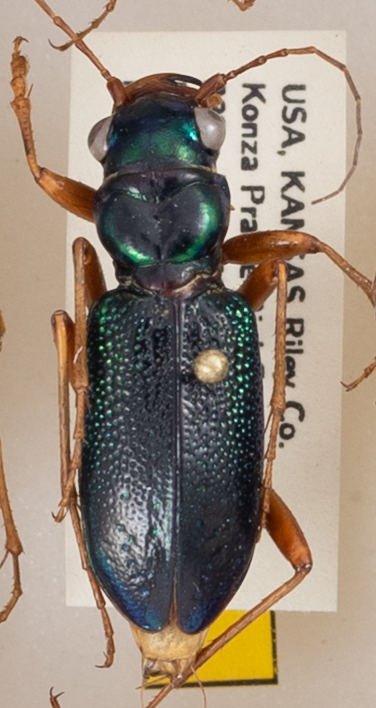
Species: Tetracha virginica
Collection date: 2019-09-23
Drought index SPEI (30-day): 0.846
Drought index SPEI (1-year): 1.69
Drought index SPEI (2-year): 1.13